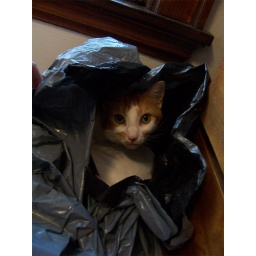
Obligatory cat in a bag shot.